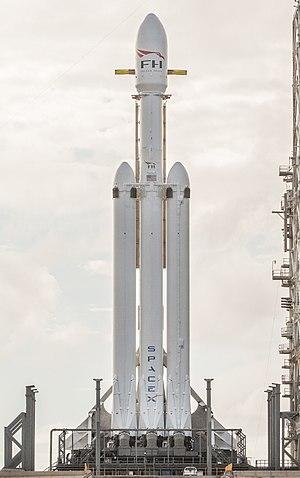
Falcon Heavy est un lanceur lourd développé par la société SpaceX fondée par l'entrepreneur milliardaire Elon Musk. Il a la capacité de placer une charge utile de 63,8 tonnes en orbite basse ou de 26,7 tonnes en orbite de transfert géostationnaire et réutilise les deux étages de la fusée Falcon 9 v1.1 auxquels sont accolés deux propulseurs d'appoint constitués par les premiers étages de cette même fusée. Le lanceur est conçu de manière à permettre la récupération du premier étage et des deux propulseurs d'appoint toutefois au prix d'une forte réduction de la charge utile. Le développement de la Falcon Heavy a été annoncé en 2011 avec une date de premier vol en 2013. Celle-ci a été par la suite régulièrement repoussée du fait principalement d'une mise au point plus longue que prévu d'une Falcon 9 suffisamment puissante et récupérable. Après un test d'allumage statique réalisé le 24 janvier 2018 le vol inaugural a eu lieu le 6 février 2018 depuis le pas de tir 39A du centre spatial Kennedy.
Le complexe de lancement 39 ou LC-39 est un ensemble d'installations de la NASA utilisé pour assembler et lancer les engins spatiaux les plus emblématiques du programme spatial de l'agence spatiale américaine : la fusée Saturn V, la navette spatiale américaine. Prévu pour accueillir les futurs lanceurs lourds Ares du programme Constellation, la base de lancement se retrouve désaffectée à la suite de l'arrêt de ce programme en 2010 et celui de la navette spatiale en 2011. En 2016, le complexe de lancement est en cours de réaménagement pour accueillir trois nouvelles familles de lanceur : le lanceur lourd Space Launch System de la NASA sur l'ensemble, le lanceur lourd Falcon Heavy de la société SpaceX et des petits lanceurs à déterminer sur le complexe 39C. Le complexe fait partie du Centre spatial Kennedy et est situé à Merritt Island en Floride.
Cette page présente la chronologie des événements qui se sont produits durant l'année 2018 dans le domaine de l'astronautique.